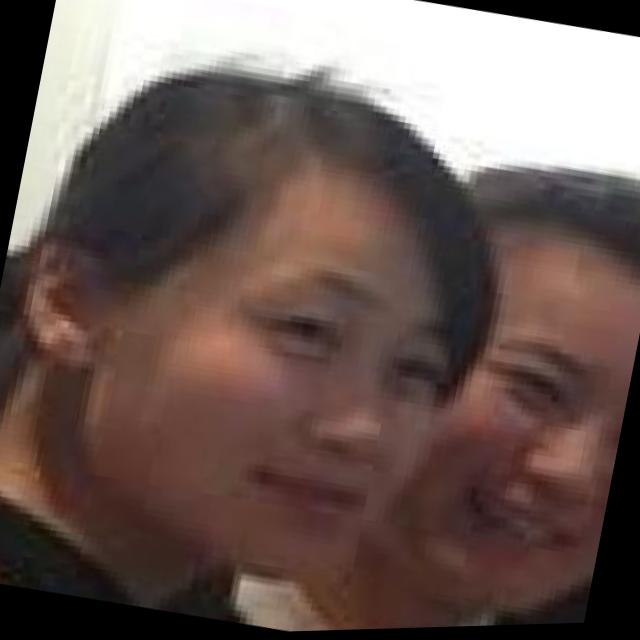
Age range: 21-44